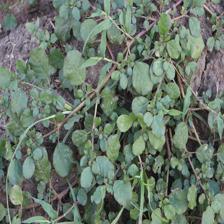
Label: BroadLeafWeed